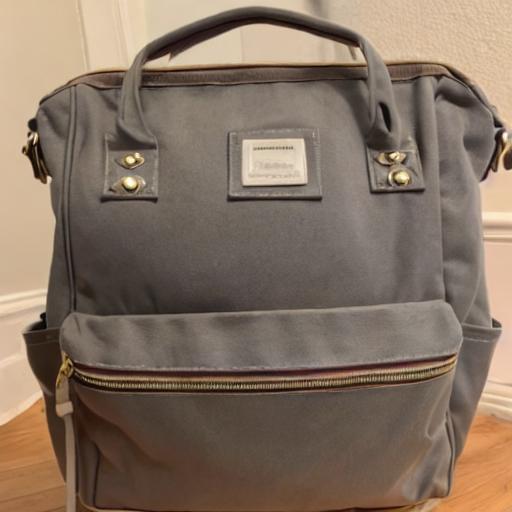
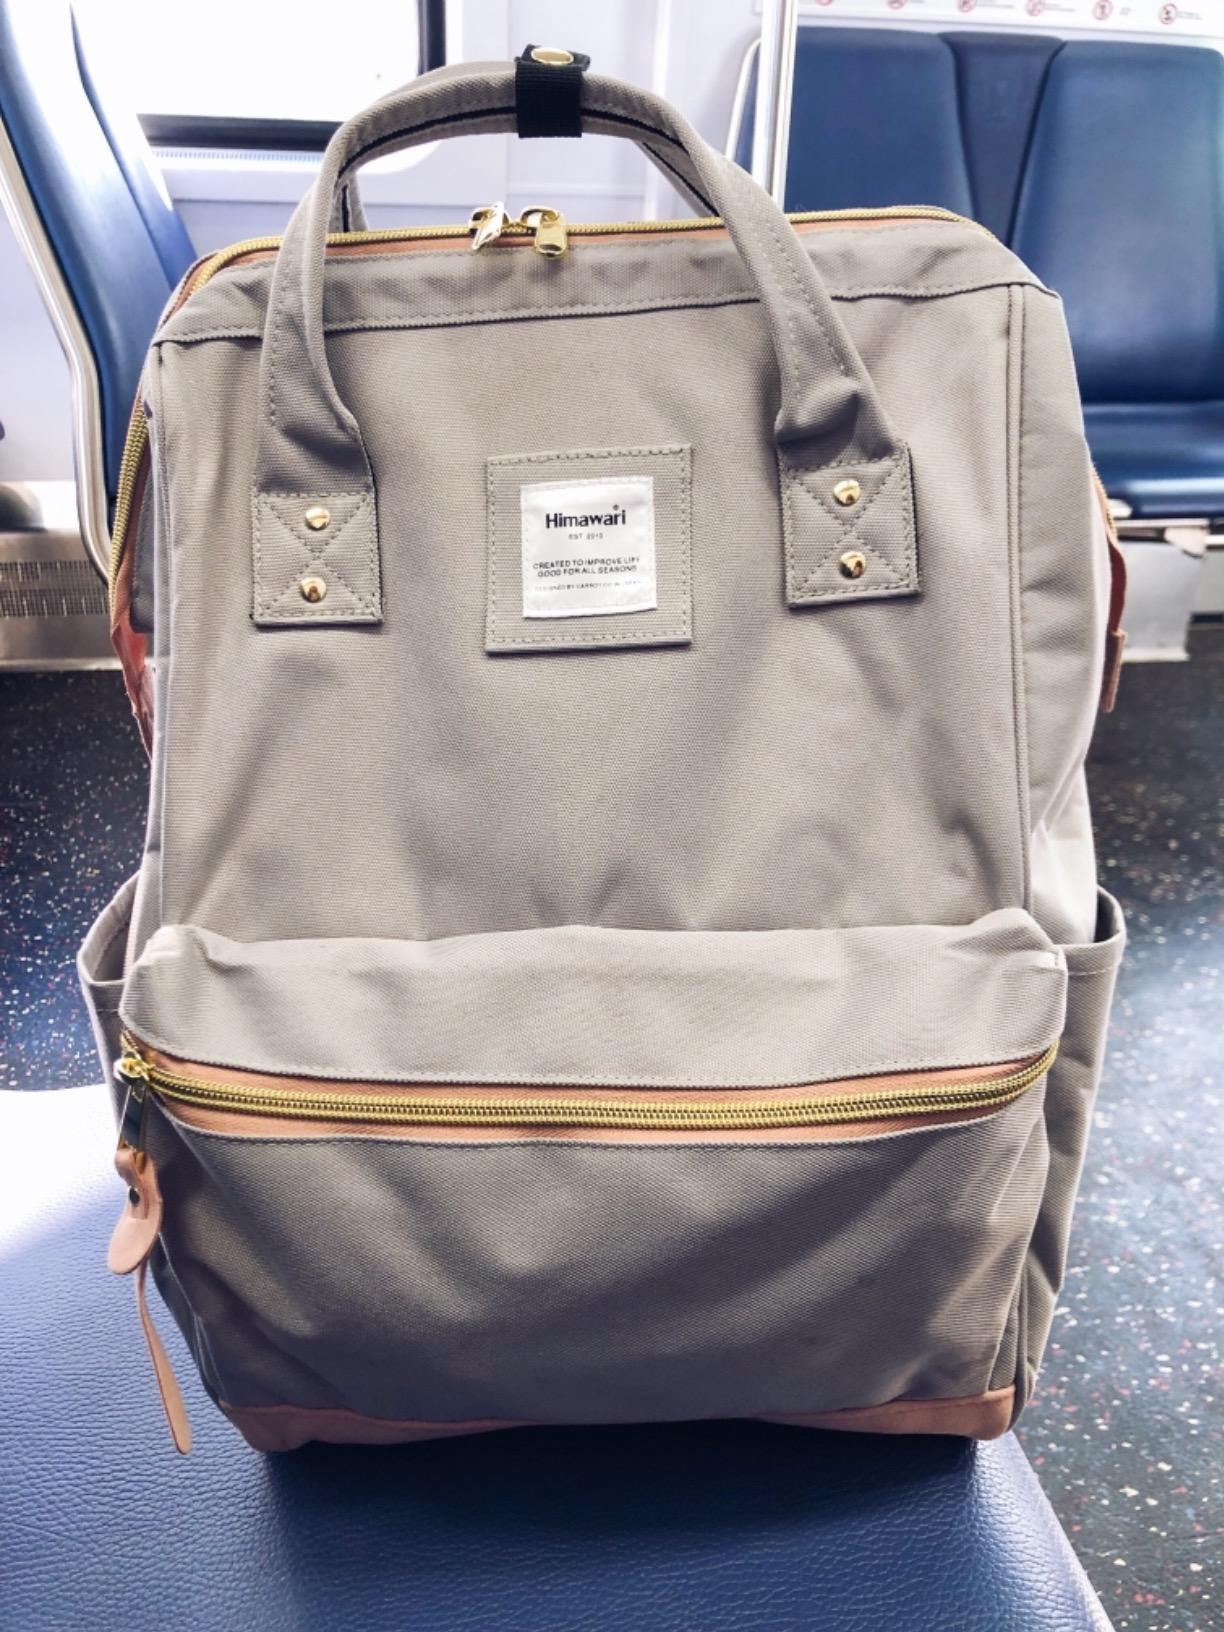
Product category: bag
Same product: no